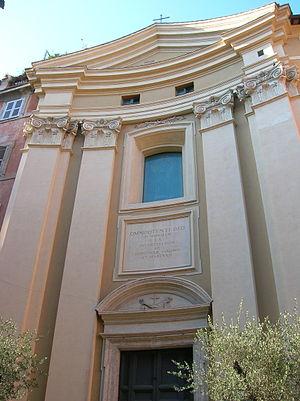
Façade de l'église Santa Dorotea dans Trastevere à Rome